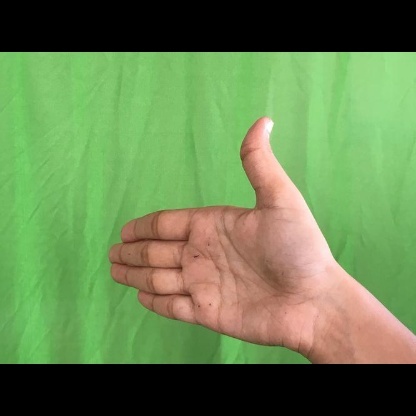
Mudra: Ardhachandran